Valentino Mazzola

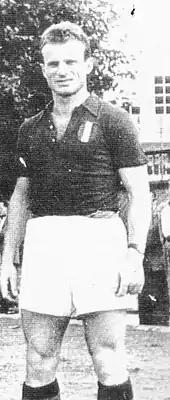
Mazzola poses with a Torino's "scudettata" shirt in the post–World War II era

In early July 1942, he transferred to Torino for one million and 250 thousand lira, a figure that was criticised by the press, and allowed Venezia to restore all its debts. Juventus had a verbal agreement with Venezia to sign Mazzola. However, Torino eventually offered a record transfer fee plus two players (Raúl Mezzadra and Walter Petron) and won the player's signature. In the same deal, Torino also signed Ezio Loik.